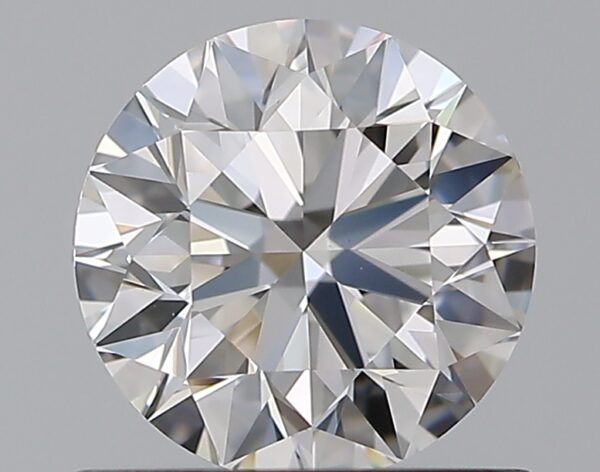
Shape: round
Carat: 0.8
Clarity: VVS2
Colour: E
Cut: EX
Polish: EX
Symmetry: EX
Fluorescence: N
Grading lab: GIA
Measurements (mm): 5.89 x 5.92 x 3.7